Raggiana bird-of-paradise

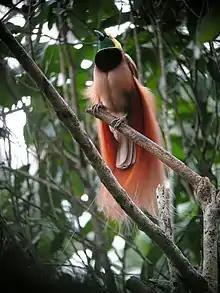
Like others of its family, the male has elaborate breeding plumage used to impress females.

Widespread and common throughout the tropical forests of eastern New Guinea, the Raggiana bird-of-paradise is evaluated as Least Concern on the IUCN Red List of Threatened Species. It is listed on Appendix II of CITES. Even though the plumes of this species are heavily cropped by natives for ceremonial headdresses, the practice is not a threat to their long-term survival.